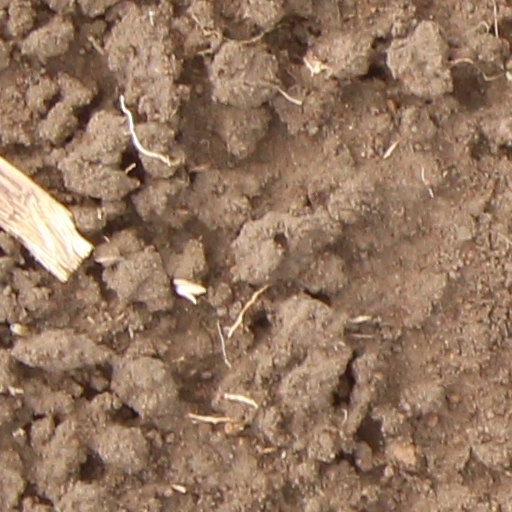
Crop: wheat